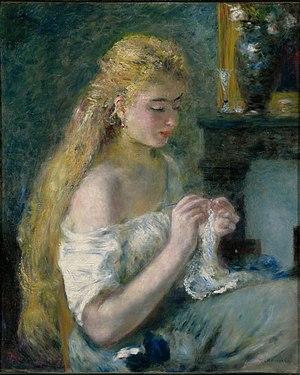
Pierre-Auguste Renoir dit Auguste Renoir, né à Limoges le 25 février 1841 et mort au domaine des Collettes à Cagnes-sur-Mer le 3 décembre 1919, est l'un des plus célèbres peintres français.